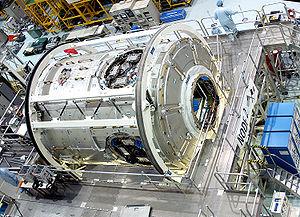
Le module Harmony est un des modules pressurisés de la Station spatiale internationale construit en Italie qui assure la liaison entre le laboratoire européen Columbus, le module laboratoire américain Destiny et le module laboratoire japonais Kibō.
Le tableau suivant donne la chronologie d'assemblage des principaux composants de la Station spatiale internationale. Les composants en gras indiquent les éléments déjà en place sur la station. Les composants futurs proviennent de la liste de la NASA Assembly Sequence Revision H. Les dates sont correctes au 25 février 2011.
Le Common Berthing Mechanism est un système d'amarrage utilisé pour connecter entre eux les modules du segment américain de la Station spatiale internationale. On le trouve également sur certains vaisseaux chargés de ravitailler la Station spatiale comme le vaisseau cargo japonais HTV et les vaisseaux de ravitaillement Cygnus et Dragon.